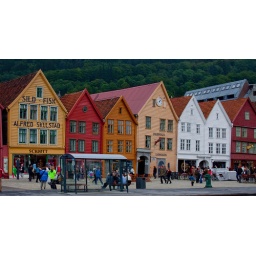
Some of the colourful wooden buildings in Bergen, Norway